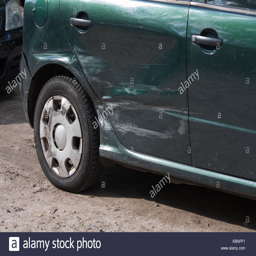
a green car with a damaged side